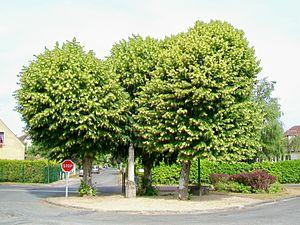
Le calvaire d'Avilly, au sud de la rue du Calvaire, sur le carrefour avec le chemin de la porte du Rond et l'allée d'Ormes, au sud-est du village.
L'église Saint-Léonard est une église catholique paroissiale située à Avilly-Saint-Léonard, dans le département de l'Oise, en France. Elle possède un petit chœur du début du XIIIᵉ siècle à l'architecture gothique très soignée, mais n'est à ce jour pas inscrite ou classée au titre des monuments historiques. Cependant, le mobilier est riche et varié, et comporte six éléments classés, dont un bel ensemble de stalles de la seconde moitié du XVIᵉ siècle, qui représente le dernier souvenir matériel du prieuré clunisien de Saint-Nicolas-d'Acy, sur la commune voisine de Courteuil. La nef pourrait comporter des éléments anciens, mais a été fortement remaniée à l'époque moderne. Son voûtement n'a jamais été mené à terme, et la nef reste recouverte d'une fausse voûte en berceau. Les chapelles latérales formant transept datent du XVIᵉ siècle, et à l'instar du bas-côté nord du XVIIᵉ siècle, ils affichent un style gothique flamboyant tardif influencé par la Renaissance. Tout l'intérieur est décoré d'une polychromie architecturale refaite pendant l'après-guerre. La chapelle latérale sud sert de base à un clocher sans caractère du XVIIIᵉ ou du XVIIIᵉ siècle.